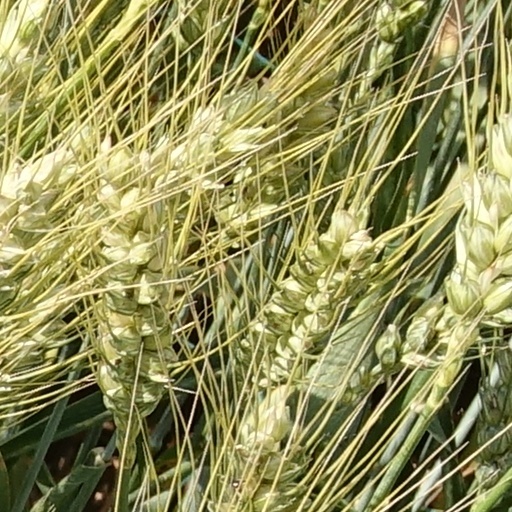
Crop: wheat